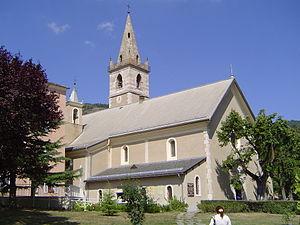
Photo prise à Notre-Dame-du-Laus
Il existe 171 basiliques mineures en France.
Les apparitions mariales du Laus ou les apparitions de Notre-Dame du Laus désignent les apparitions mariales déclarées par la voyante Benoîte Rencurel, de mai 1664 jusqu'à la fin de 1718, dans le hameau du Laus du village de Saint-Étienne-le-Laus. Ces apparitions ont été reconnues comme authentiques par l'Église catholique, en 2008, après enquête canonique et la proclamation par l'évêque du lieu, Mᵍʳ Di Falco.
Notre-Dame du Laus est le nom sous lequel les catholiques désignent la Vierge Marie telle qu'elle serait apparue à Benoîte Rencurel de 1664 à 1718, dans le hameau du Laus sur la commune de Saint-Étienne-le-Laus, dans les Hautes-Alpes. Cette très longue série d'apparitions à une jeune bergère a très vite donné lieu à une dévotion locale et des pèlerinages se sont organisés pour vénérer la Vierge sous le nom de Notre-Dame du Laus, qui a par la suite donné son nom au lieu-dit.
Le sanctuaire marial du Laus, ou le sanctuaire de Notre-Dame du Laus est le nom donné au sanctuaire marial construit à Saint-Étienne-le-Laus, dans le département des Hautes-Alpes, sur le lieu des apparitions mariales du Laus, à Benoîte Rencurel de 1664 à 1718.
La basilique de Notre-Dame du Laus, ou basilique du Laus, désigne l'église du hameau Notre-Dame du Laus sur la commune de Saint-Étienne-le-Laus, construite en 1669, suite aux apparitions mariales du Laus dont Benoîte Rencurel s'est dite la témoin à partir de 1664. Cette première petite église a été construite autour d'une chapelle en ruine : « la chapelle de Bon-Rencontre », petite chapelle dédiée à la Vierge Marie, dans laquelle la voyante a déclaré avoir eu des apparitions de la Vierge Marie.
Notre-Dame du Laus est un hameau de la commune de Saint-Étienne-le-Laus, célèbre pour son sanctuaire marial situé dans le diocèse de Gap et d'Embrun.